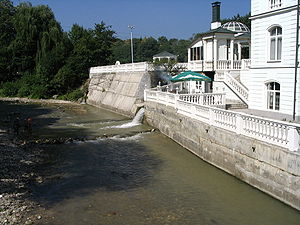
Naltjik / Galleri
Naltjik er hovedstaden i Republikken Kabardino-Balkarien i Den Russiske Føderation. Byen ligger på 550 moh. på nordskråningerne af Kaukasus-bjergene, omkring 1.400 km sydøst for Moskva. Naltjik har 265.162 indbyggere.